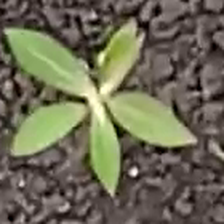
Weed species: Moti_dudhi(Euphorbia_geneculata_L)